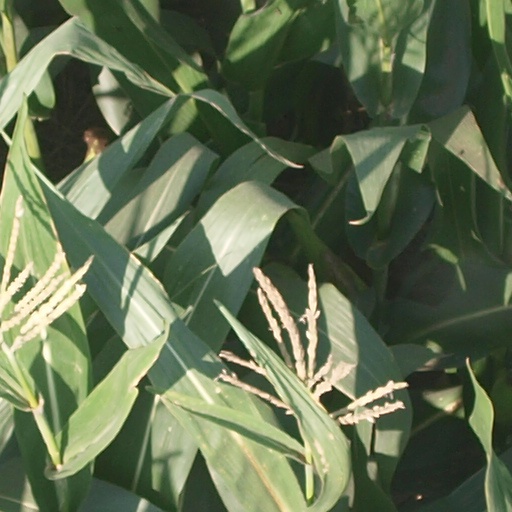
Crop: maize; corn